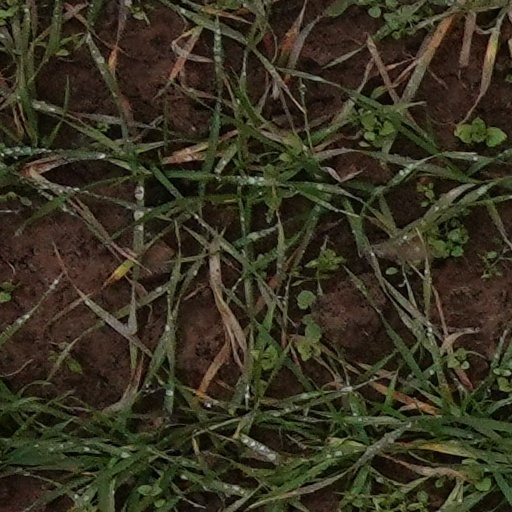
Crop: wheat